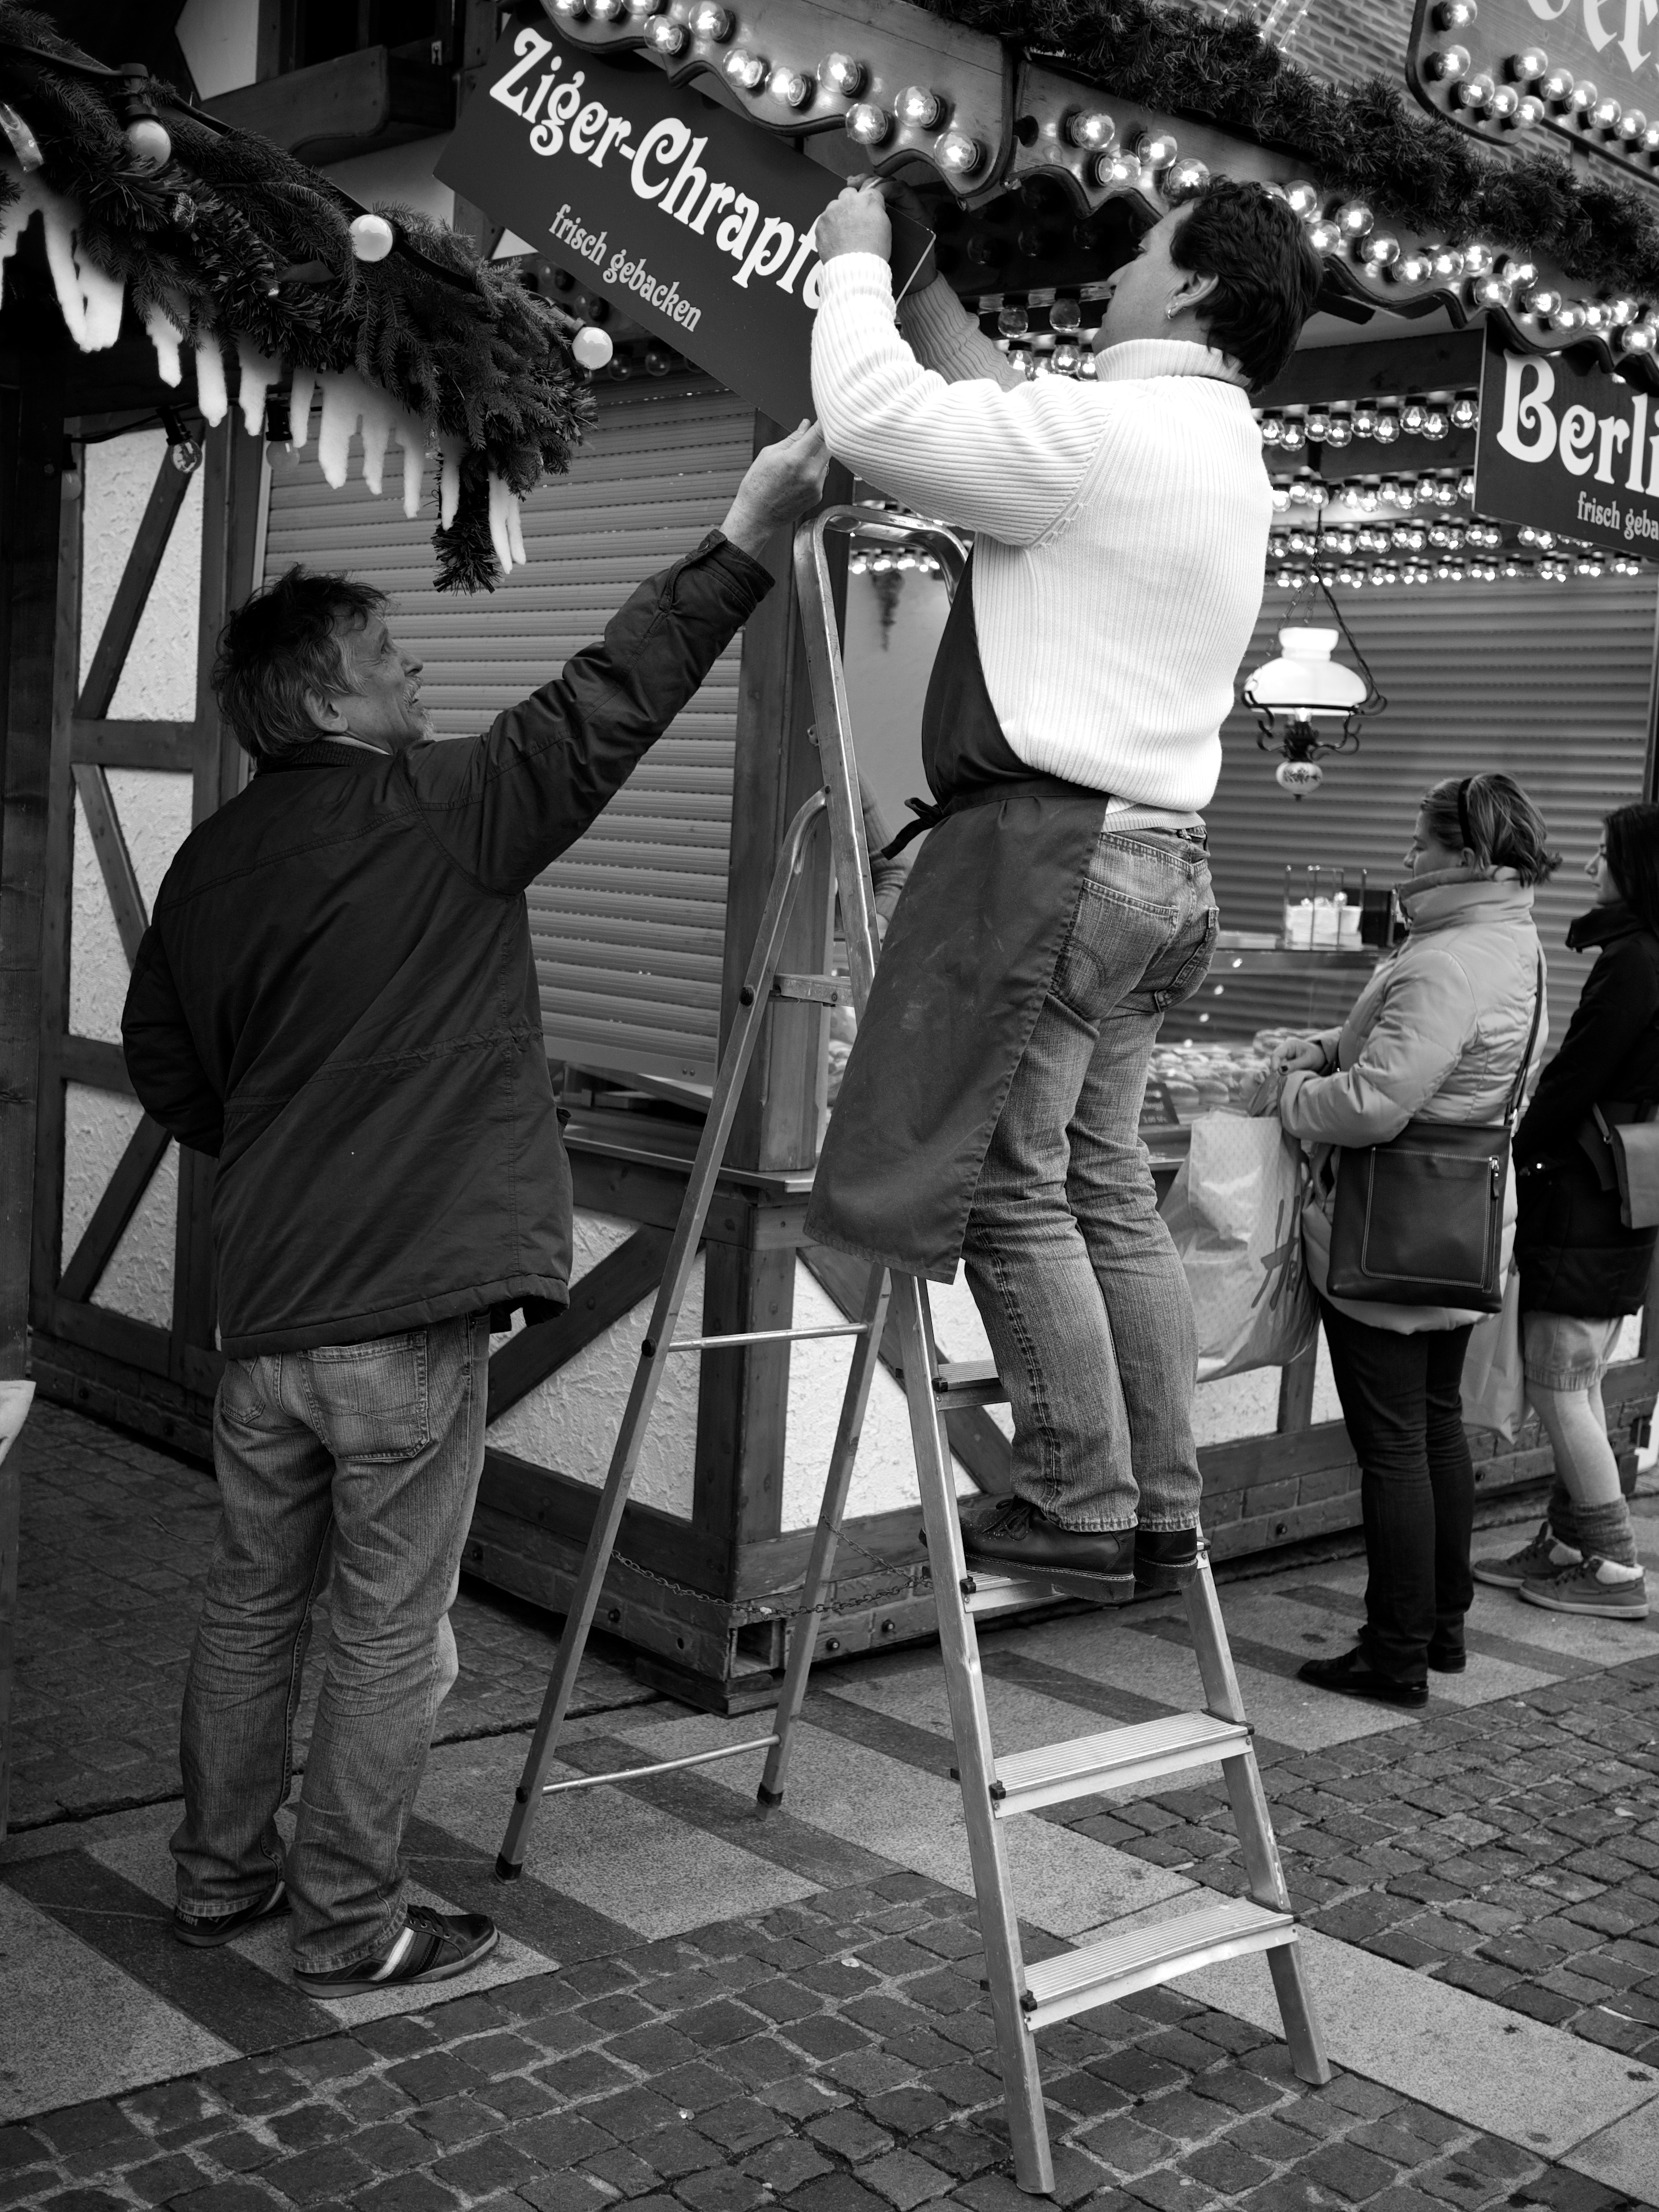
black and white, white, street, photography, ebook, training, black, monochrome, performance art, streetphotography, flickr, thomas, video, olympus, photograph, omd, fuji, leica, monochrom, leuthard, hcb, thomasleuthard, monochrome photography, human positions